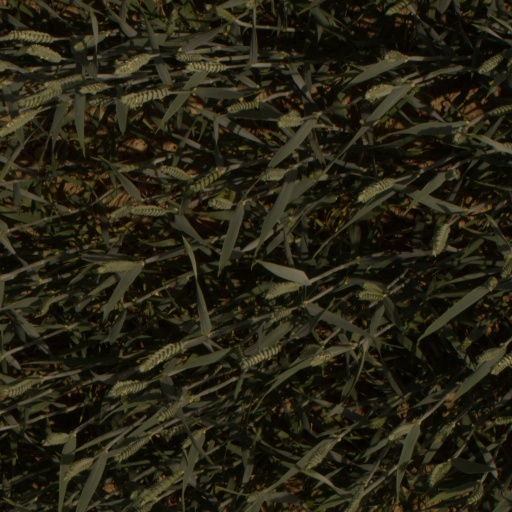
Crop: wheat